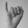
ASL letter: I